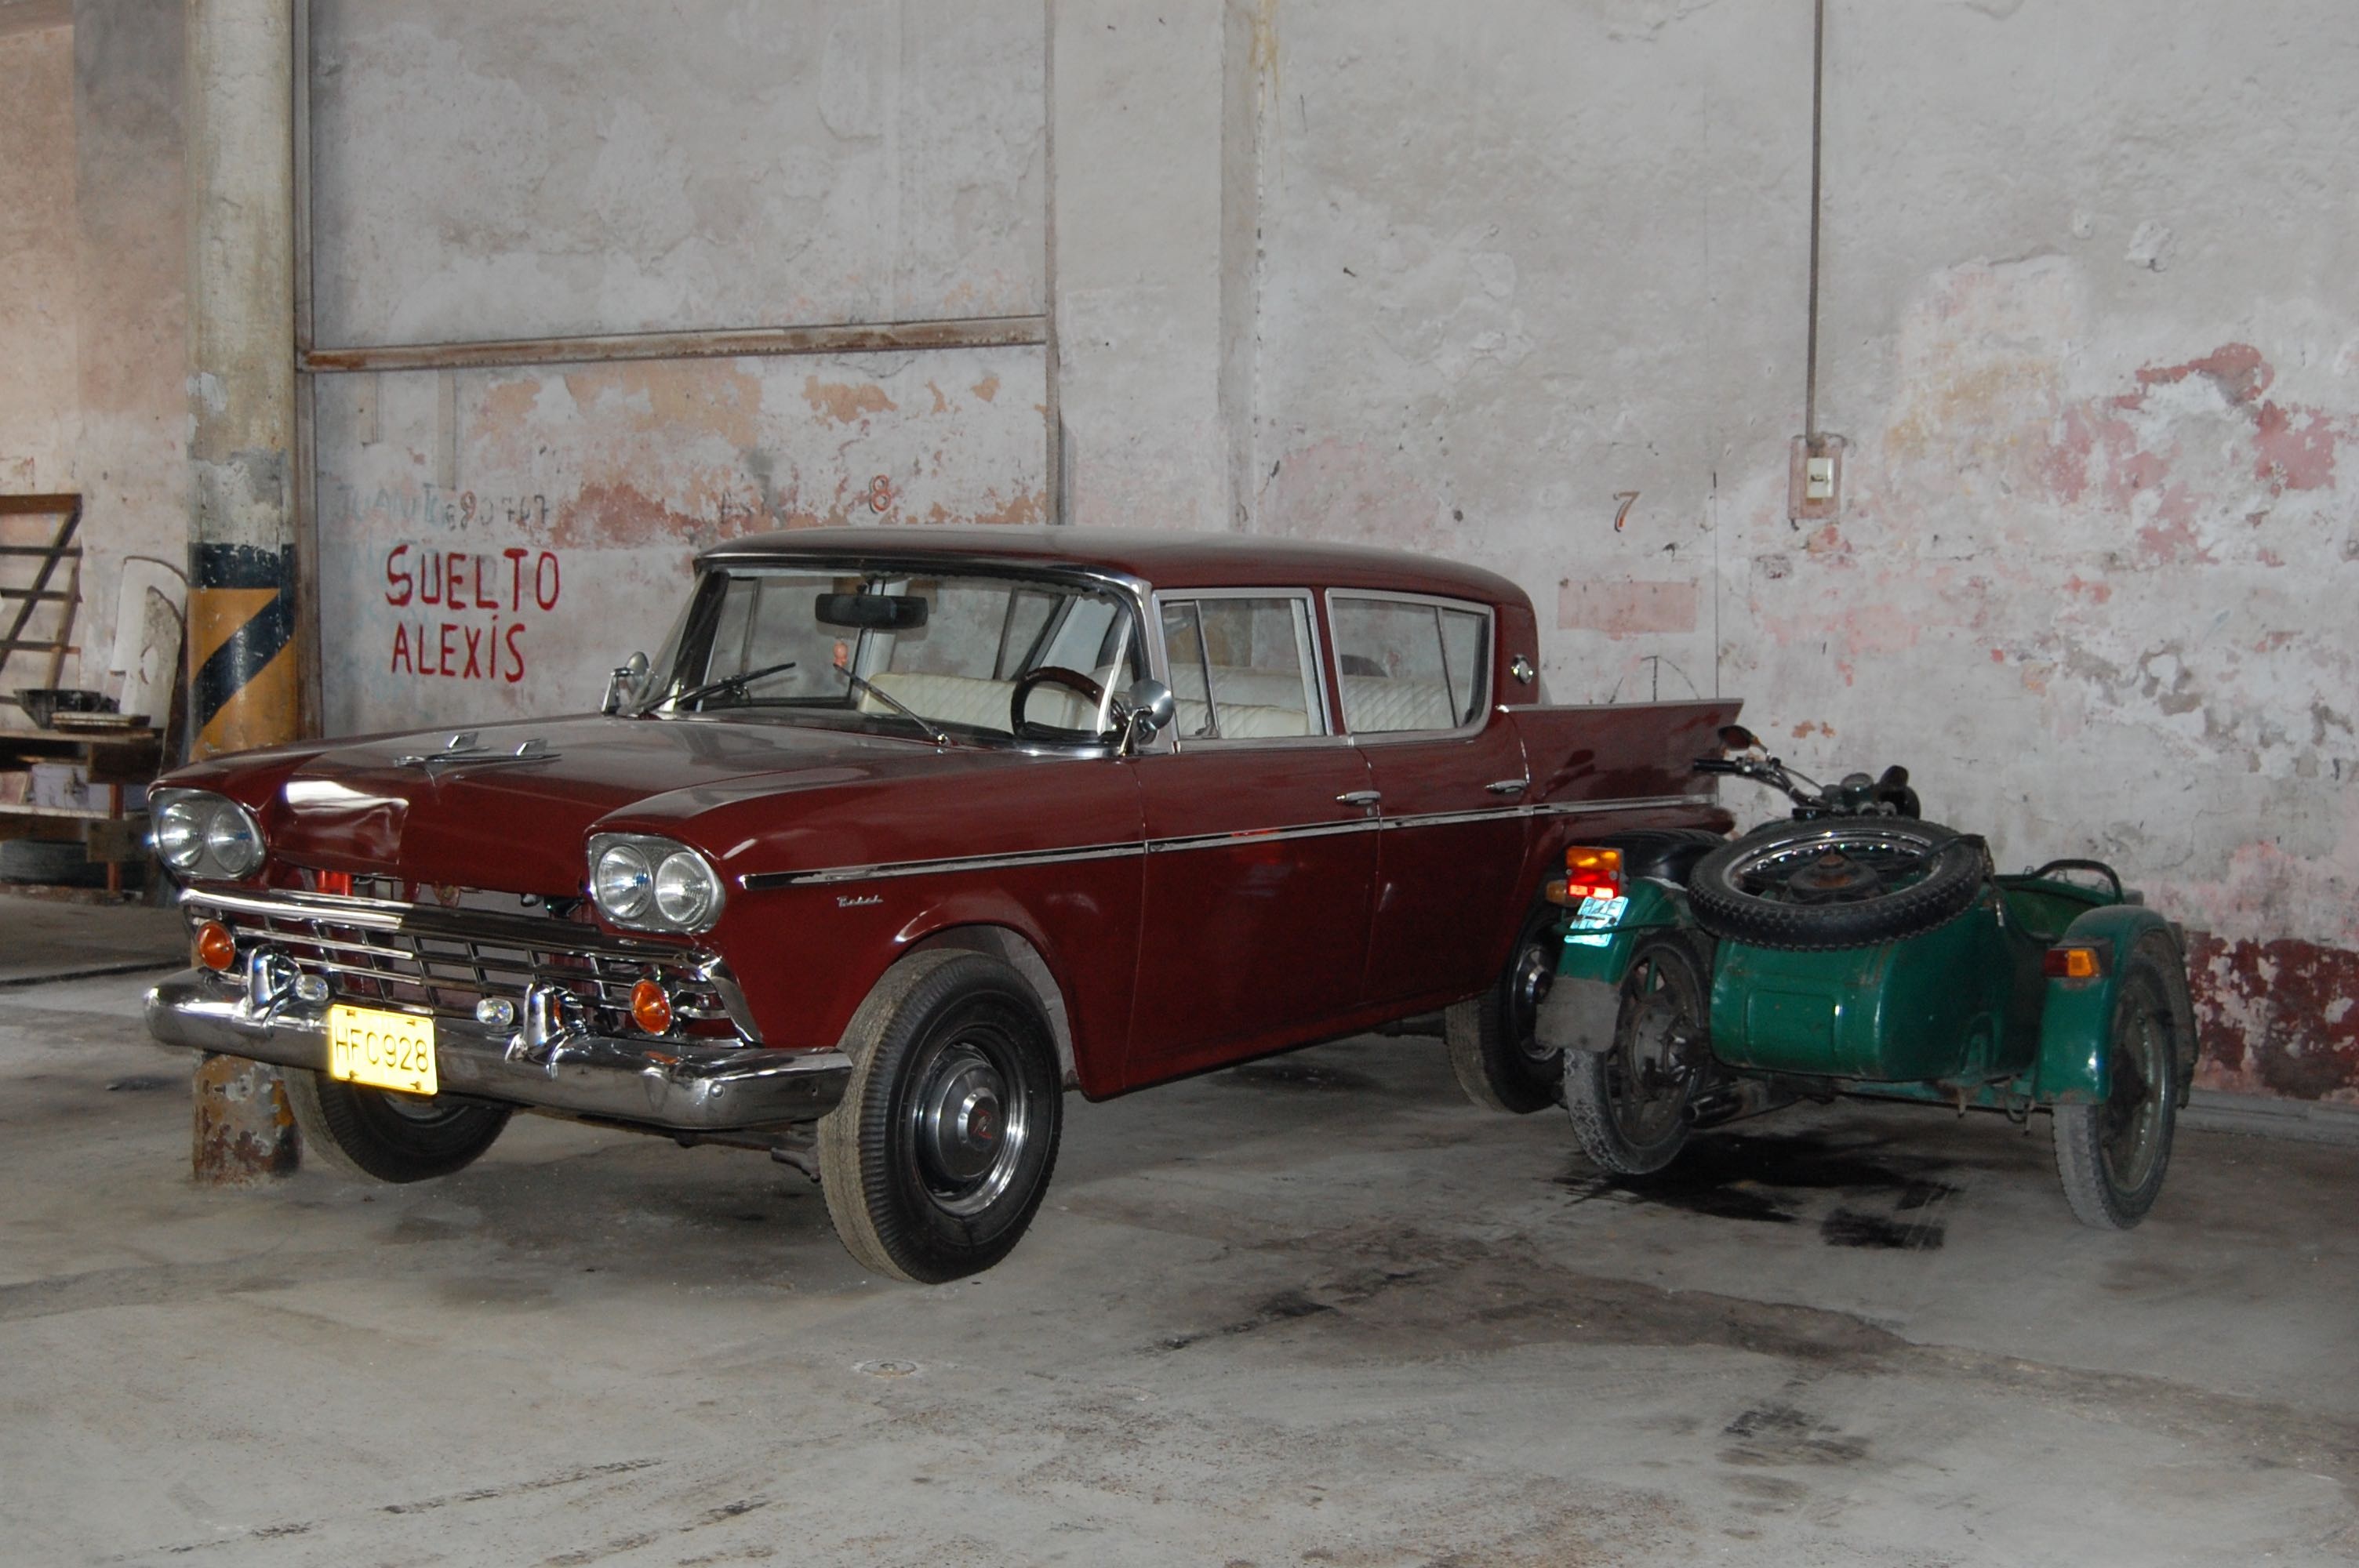
car, vehicle, auto, motor vehicle, vintage car, cuba, moto, sedan, classic, antique car, hot rod, land vehicle, automobile make, automotive exterior, compact car, luxury vehicle